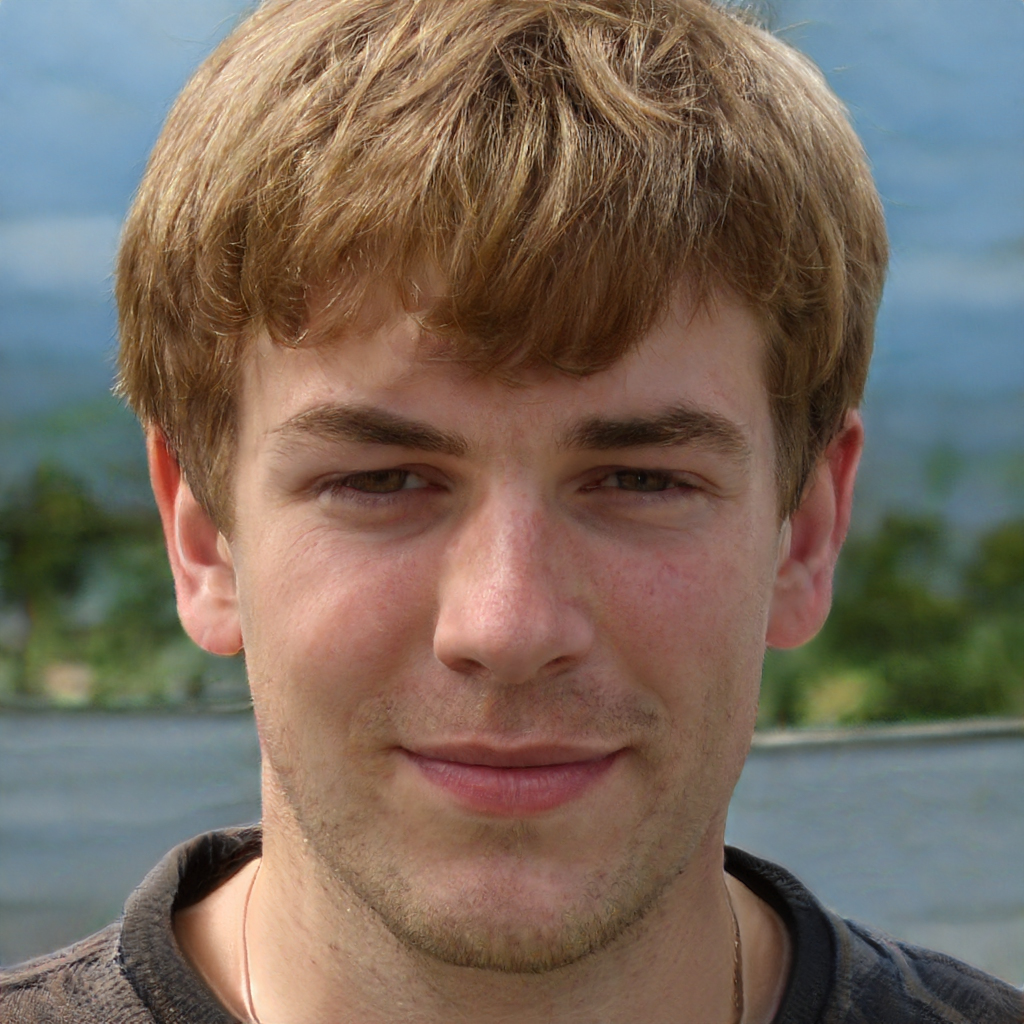
Label: Colored